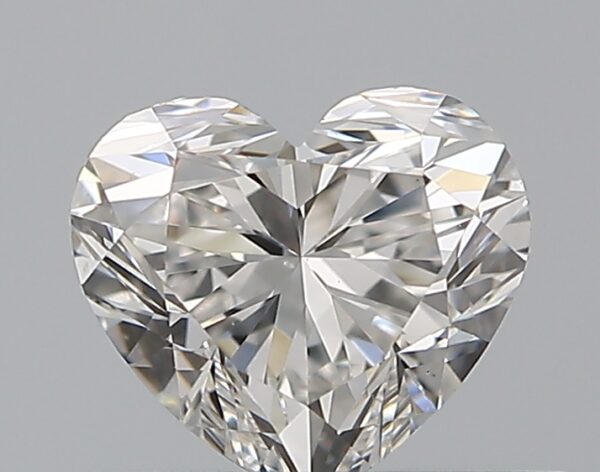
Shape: heart
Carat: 0.5
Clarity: VS1
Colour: G
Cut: VG
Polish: EX
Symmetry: VG
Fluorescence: N
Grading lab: GIA
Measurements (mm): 4.73 x 5.36 x 3.28